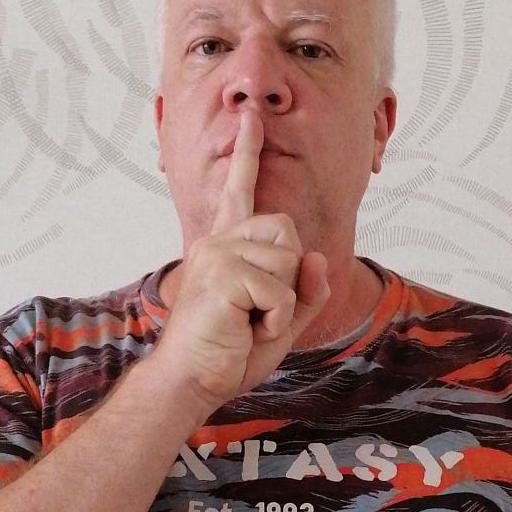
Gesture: mute